Gidhaur chieftaincy

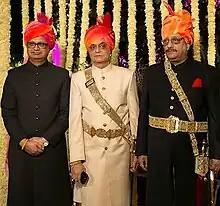
Maharaja Bahadur Rajrajeshwar Prasad Singh(Right) with Raja Ajay Singh of Manda(centre) and Kunwar Abhay Singh of Manda(Left)

Hari Singh's descendants were the rajas of Gidhaur, while Bishambhar Singh's descendants were the "kumar"s of Khaira.